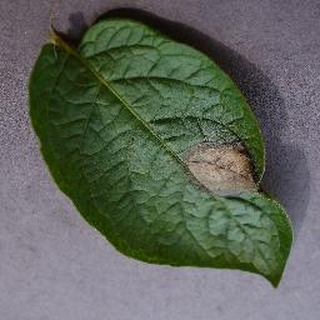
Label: potato_late_blight